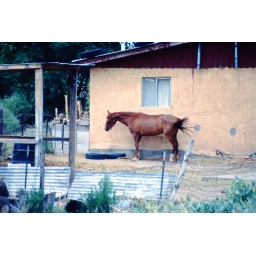
This horse was leaning against the wall on a very warm day.